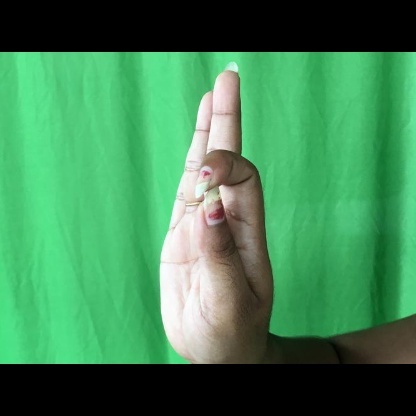
Mudra: Aralam